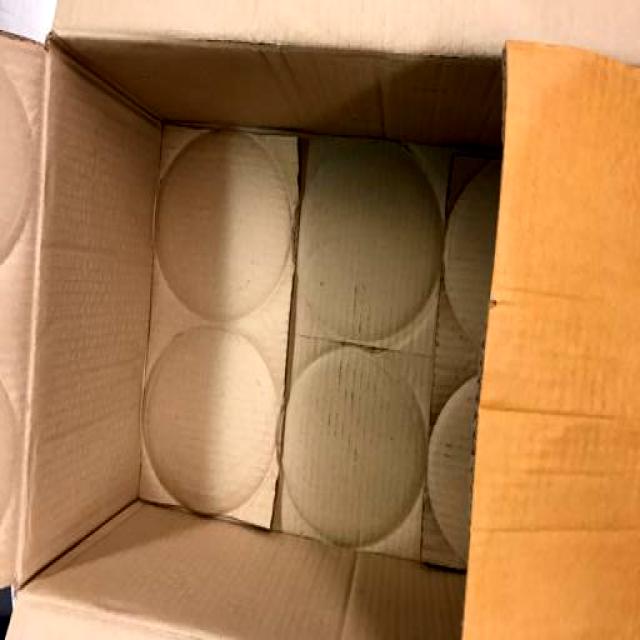
Label: Cardboard